Fausto Olivares

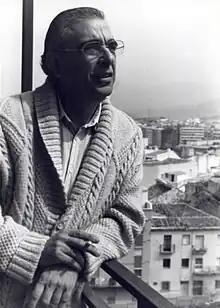

Fausto Olivares Palacios (1940–1995) was an Andalusian painter born in Jaén. He studied Fine Arts in Madrid. He traveled to Paris and other cities in Europe before returning to Jaén in 1966, where he taught drawing and painting at the School of Arts and Crafts (now School of Art Joseph Nogué), where he served later as director.